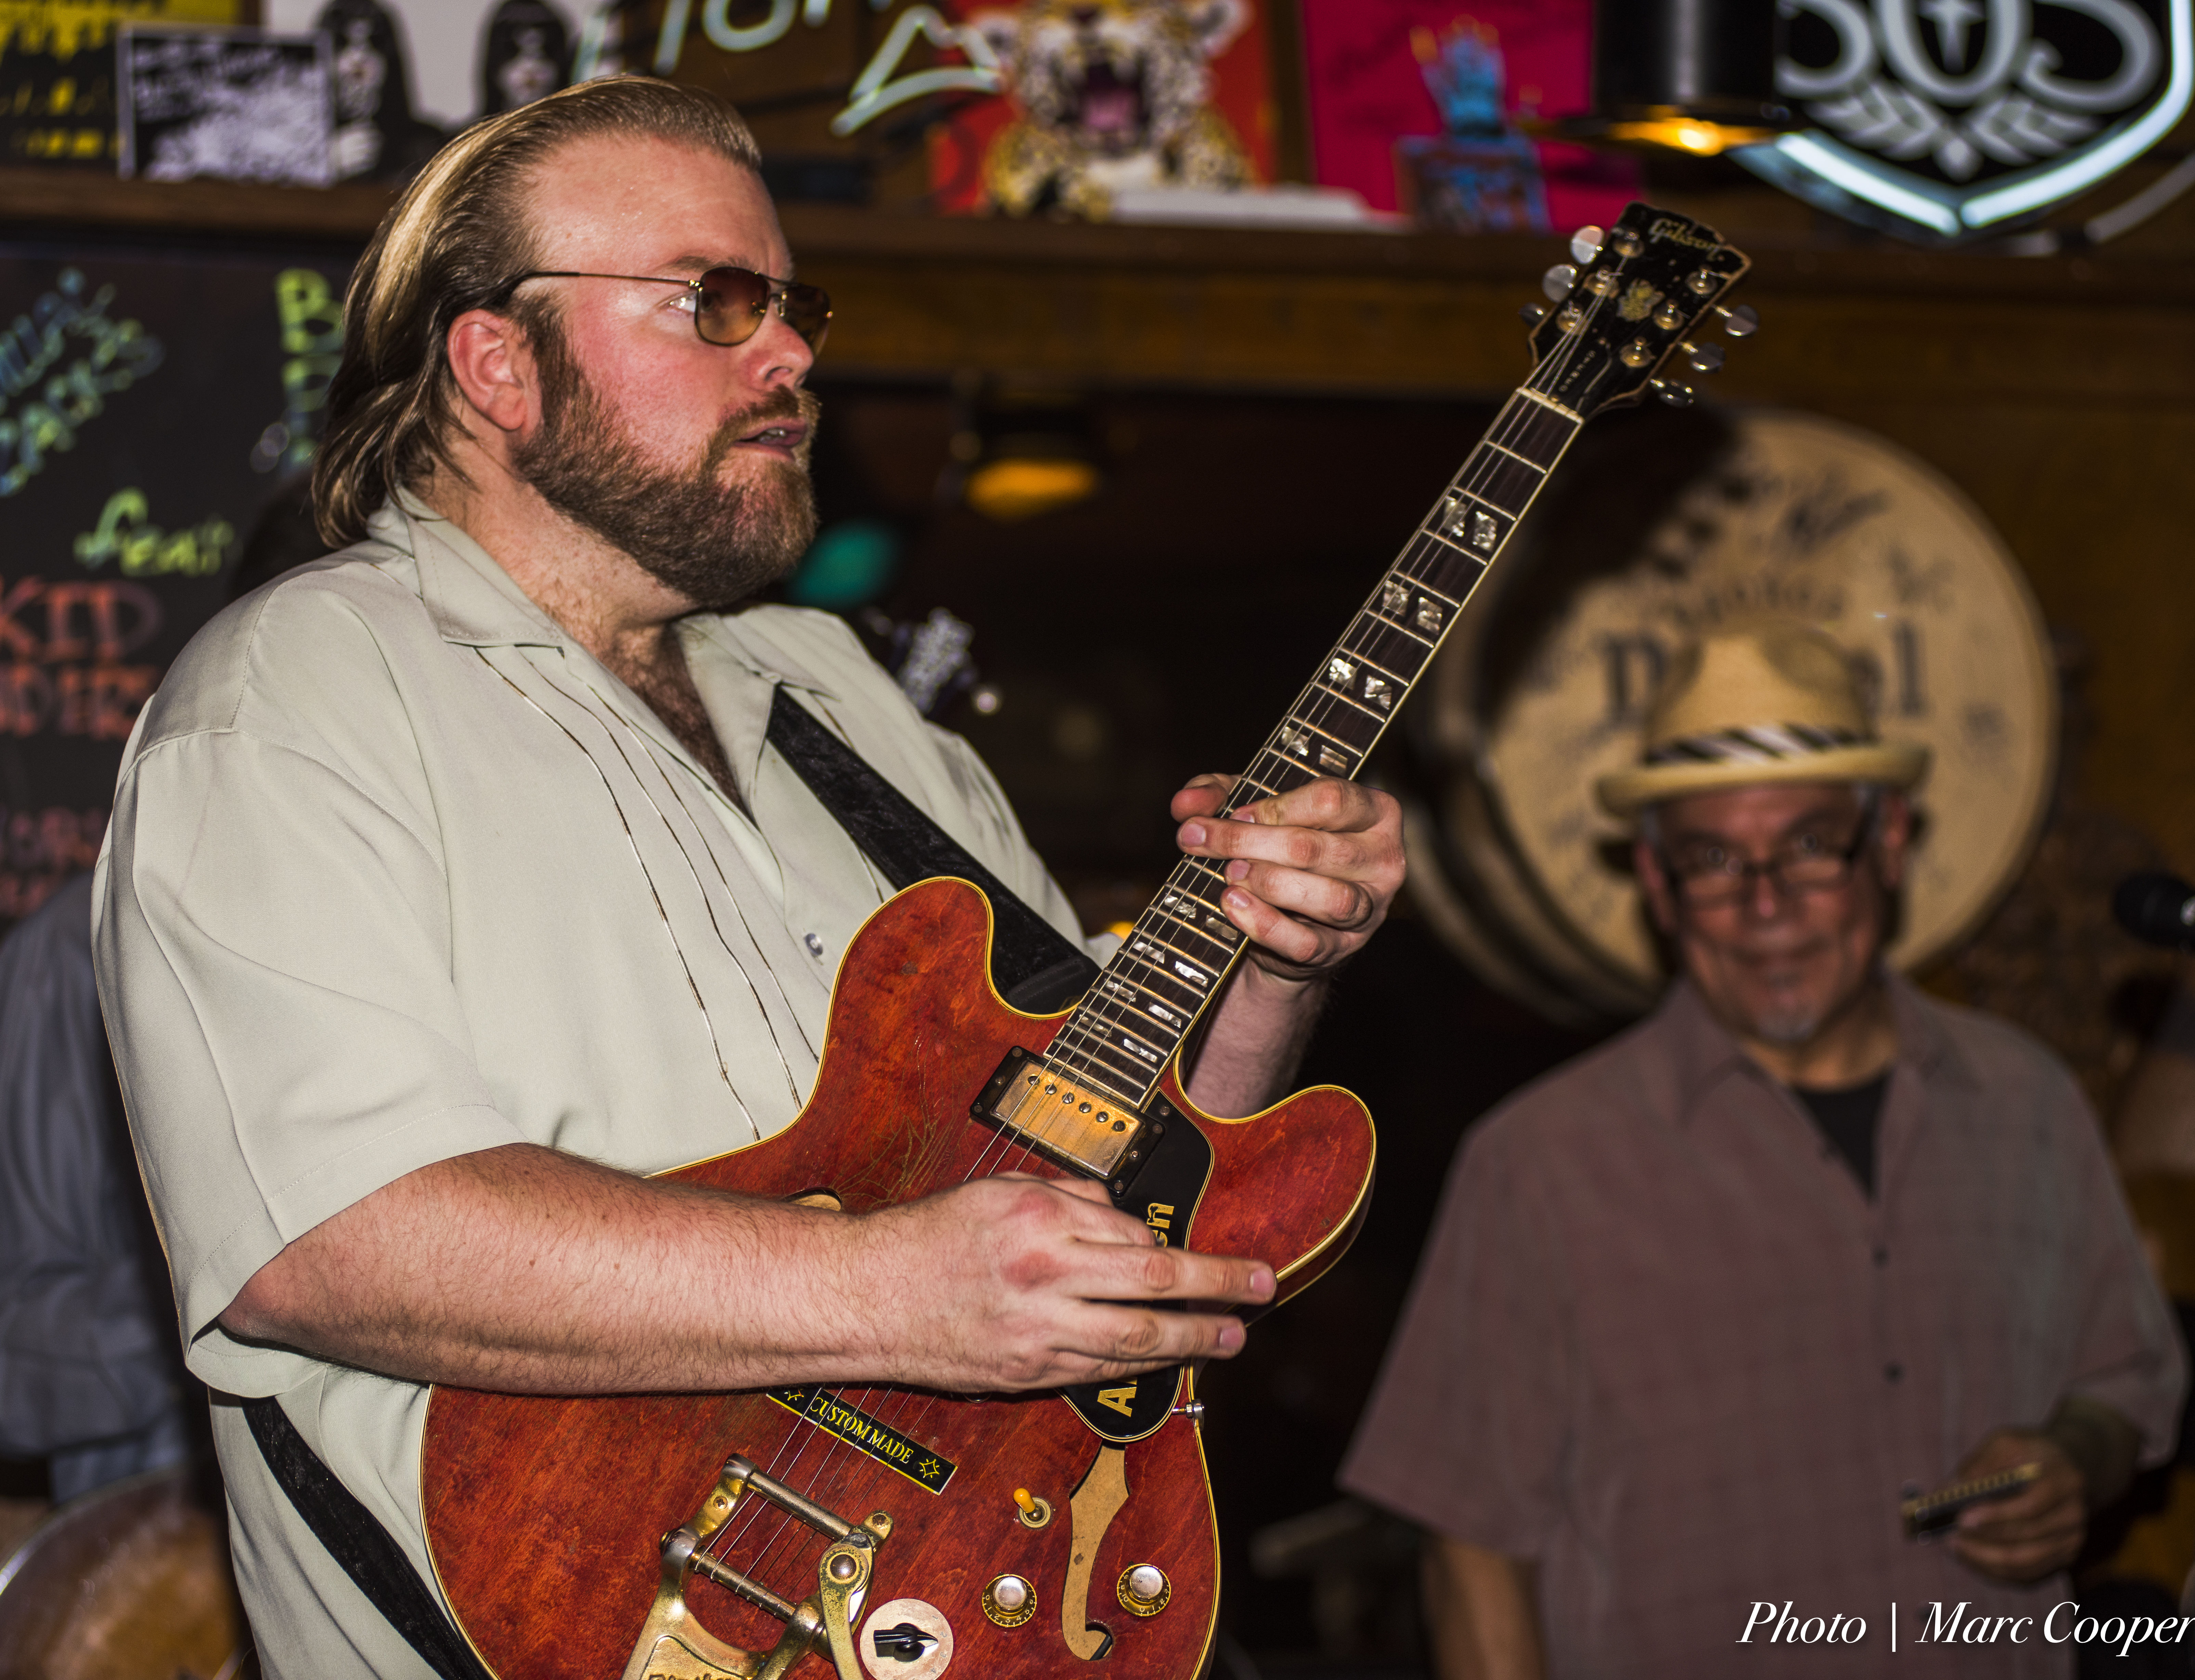
music, guitar, nikon, musician, hdr, blues, cool image, bassist, singing, d810, guitarist, autofocus, mauisugarmill, socalblues, cadillaczackblues, kidandersen, i, singer songwriter, string instrument, plucked string instruments